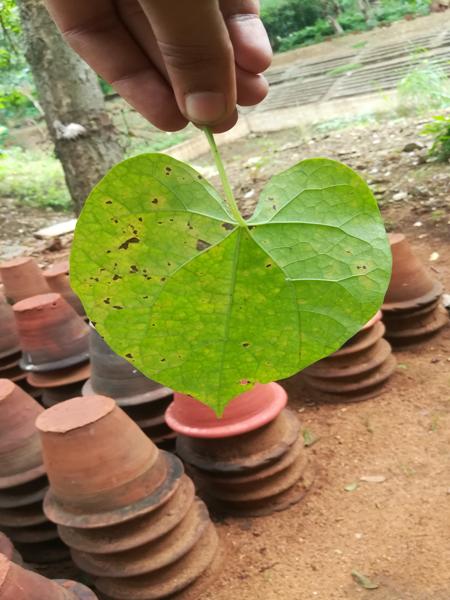
Plant: Amruthaballi